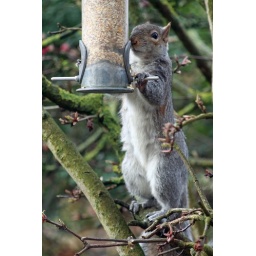
taken through kitchen window in my backgarden